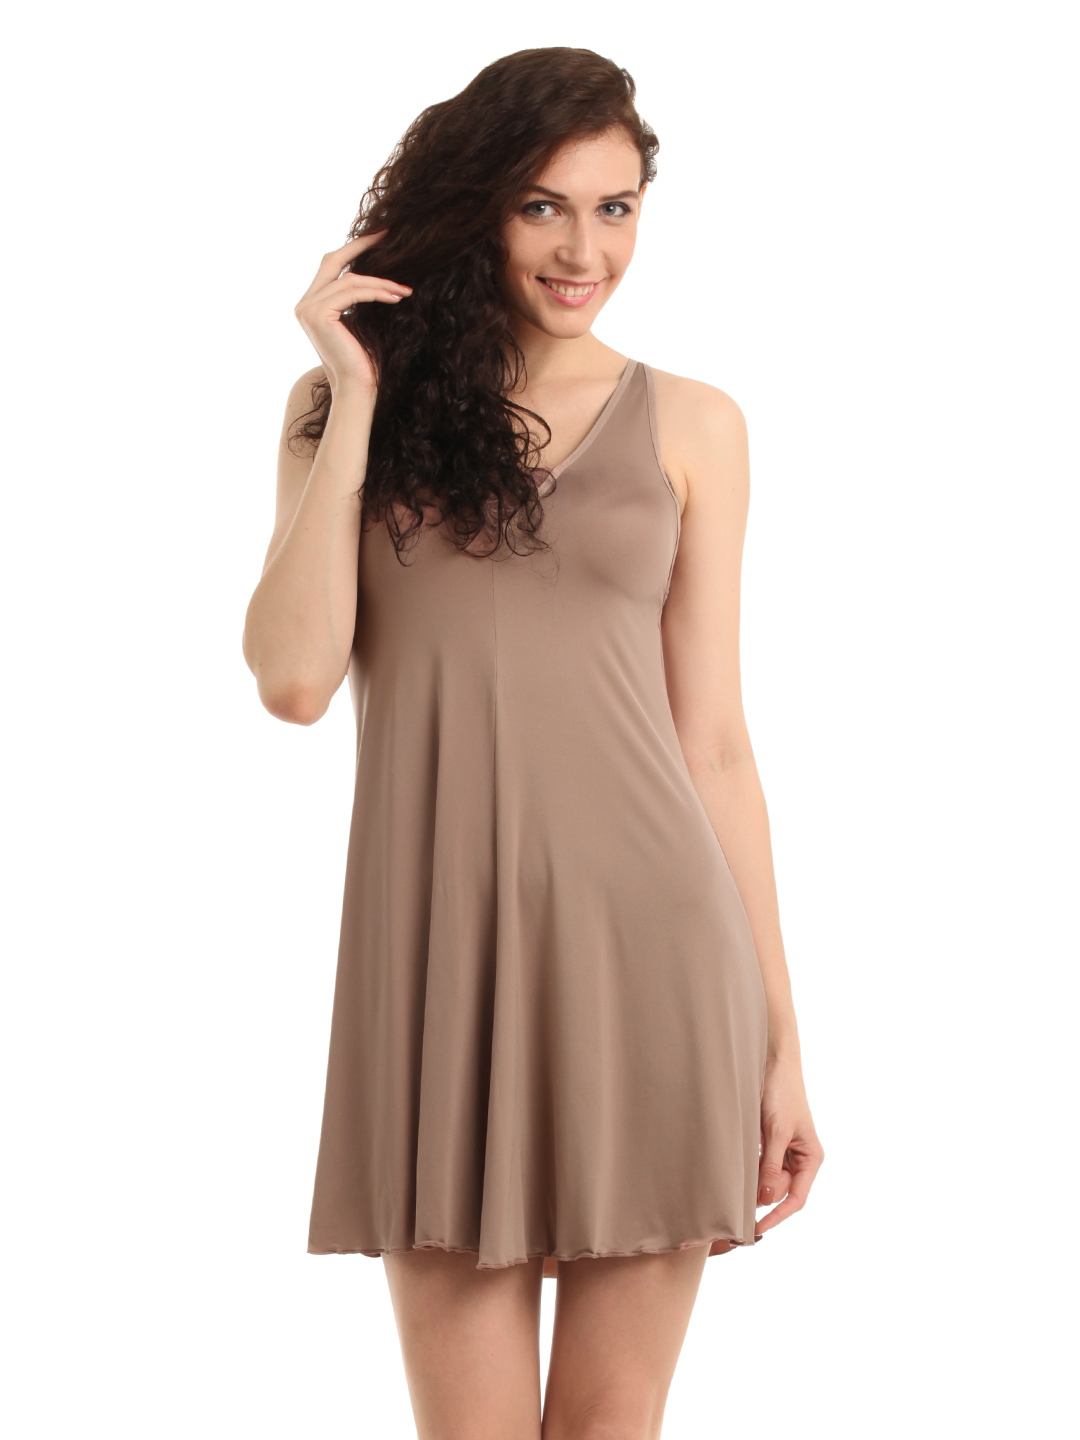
Enamor Women Brown Nightdress
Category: Apparel / Loungewear and Nightwear / Nightdress
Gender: Women
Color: Brown
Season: Summer 2017
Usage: Casual